Michael IX Palaiologos

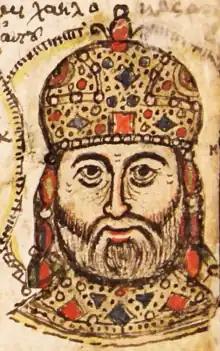
15th-century portrait from a 15th-century codex containing a copy of the "Extracts of History" by Joannes Zonaras

Michael IX Palaiologos or Palaeologus (17 April 1277 – 12 October 1320) was Byzantine emperor together with his father, Andronikos II Palaiologos, from 1294 until his death. Andronikos II and Michael IX ruled as equal co-rulers, both using the title "autokrator".